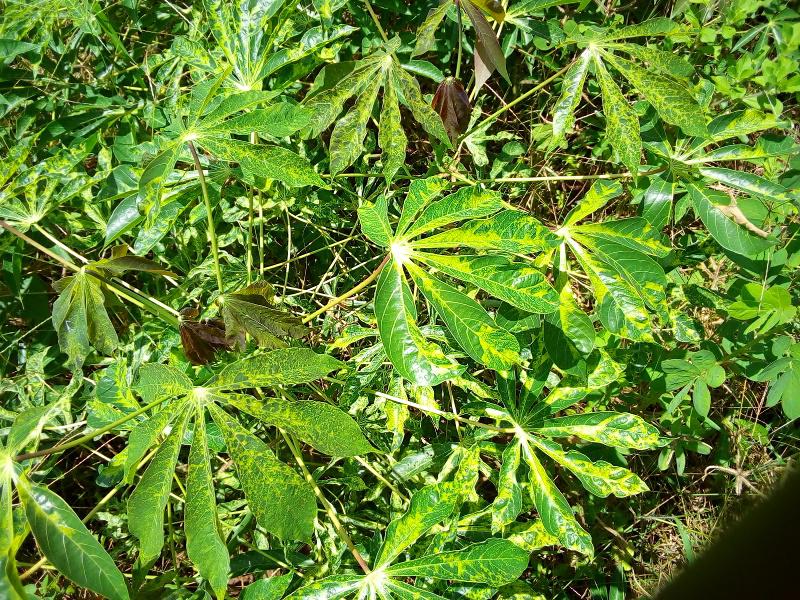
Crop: cassava
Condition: mosaic_disease